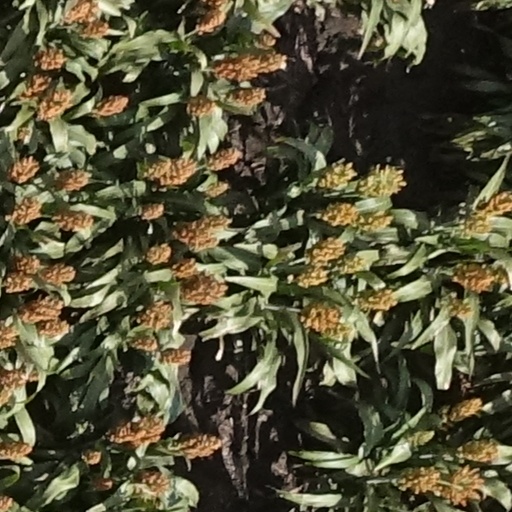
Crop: sorghum